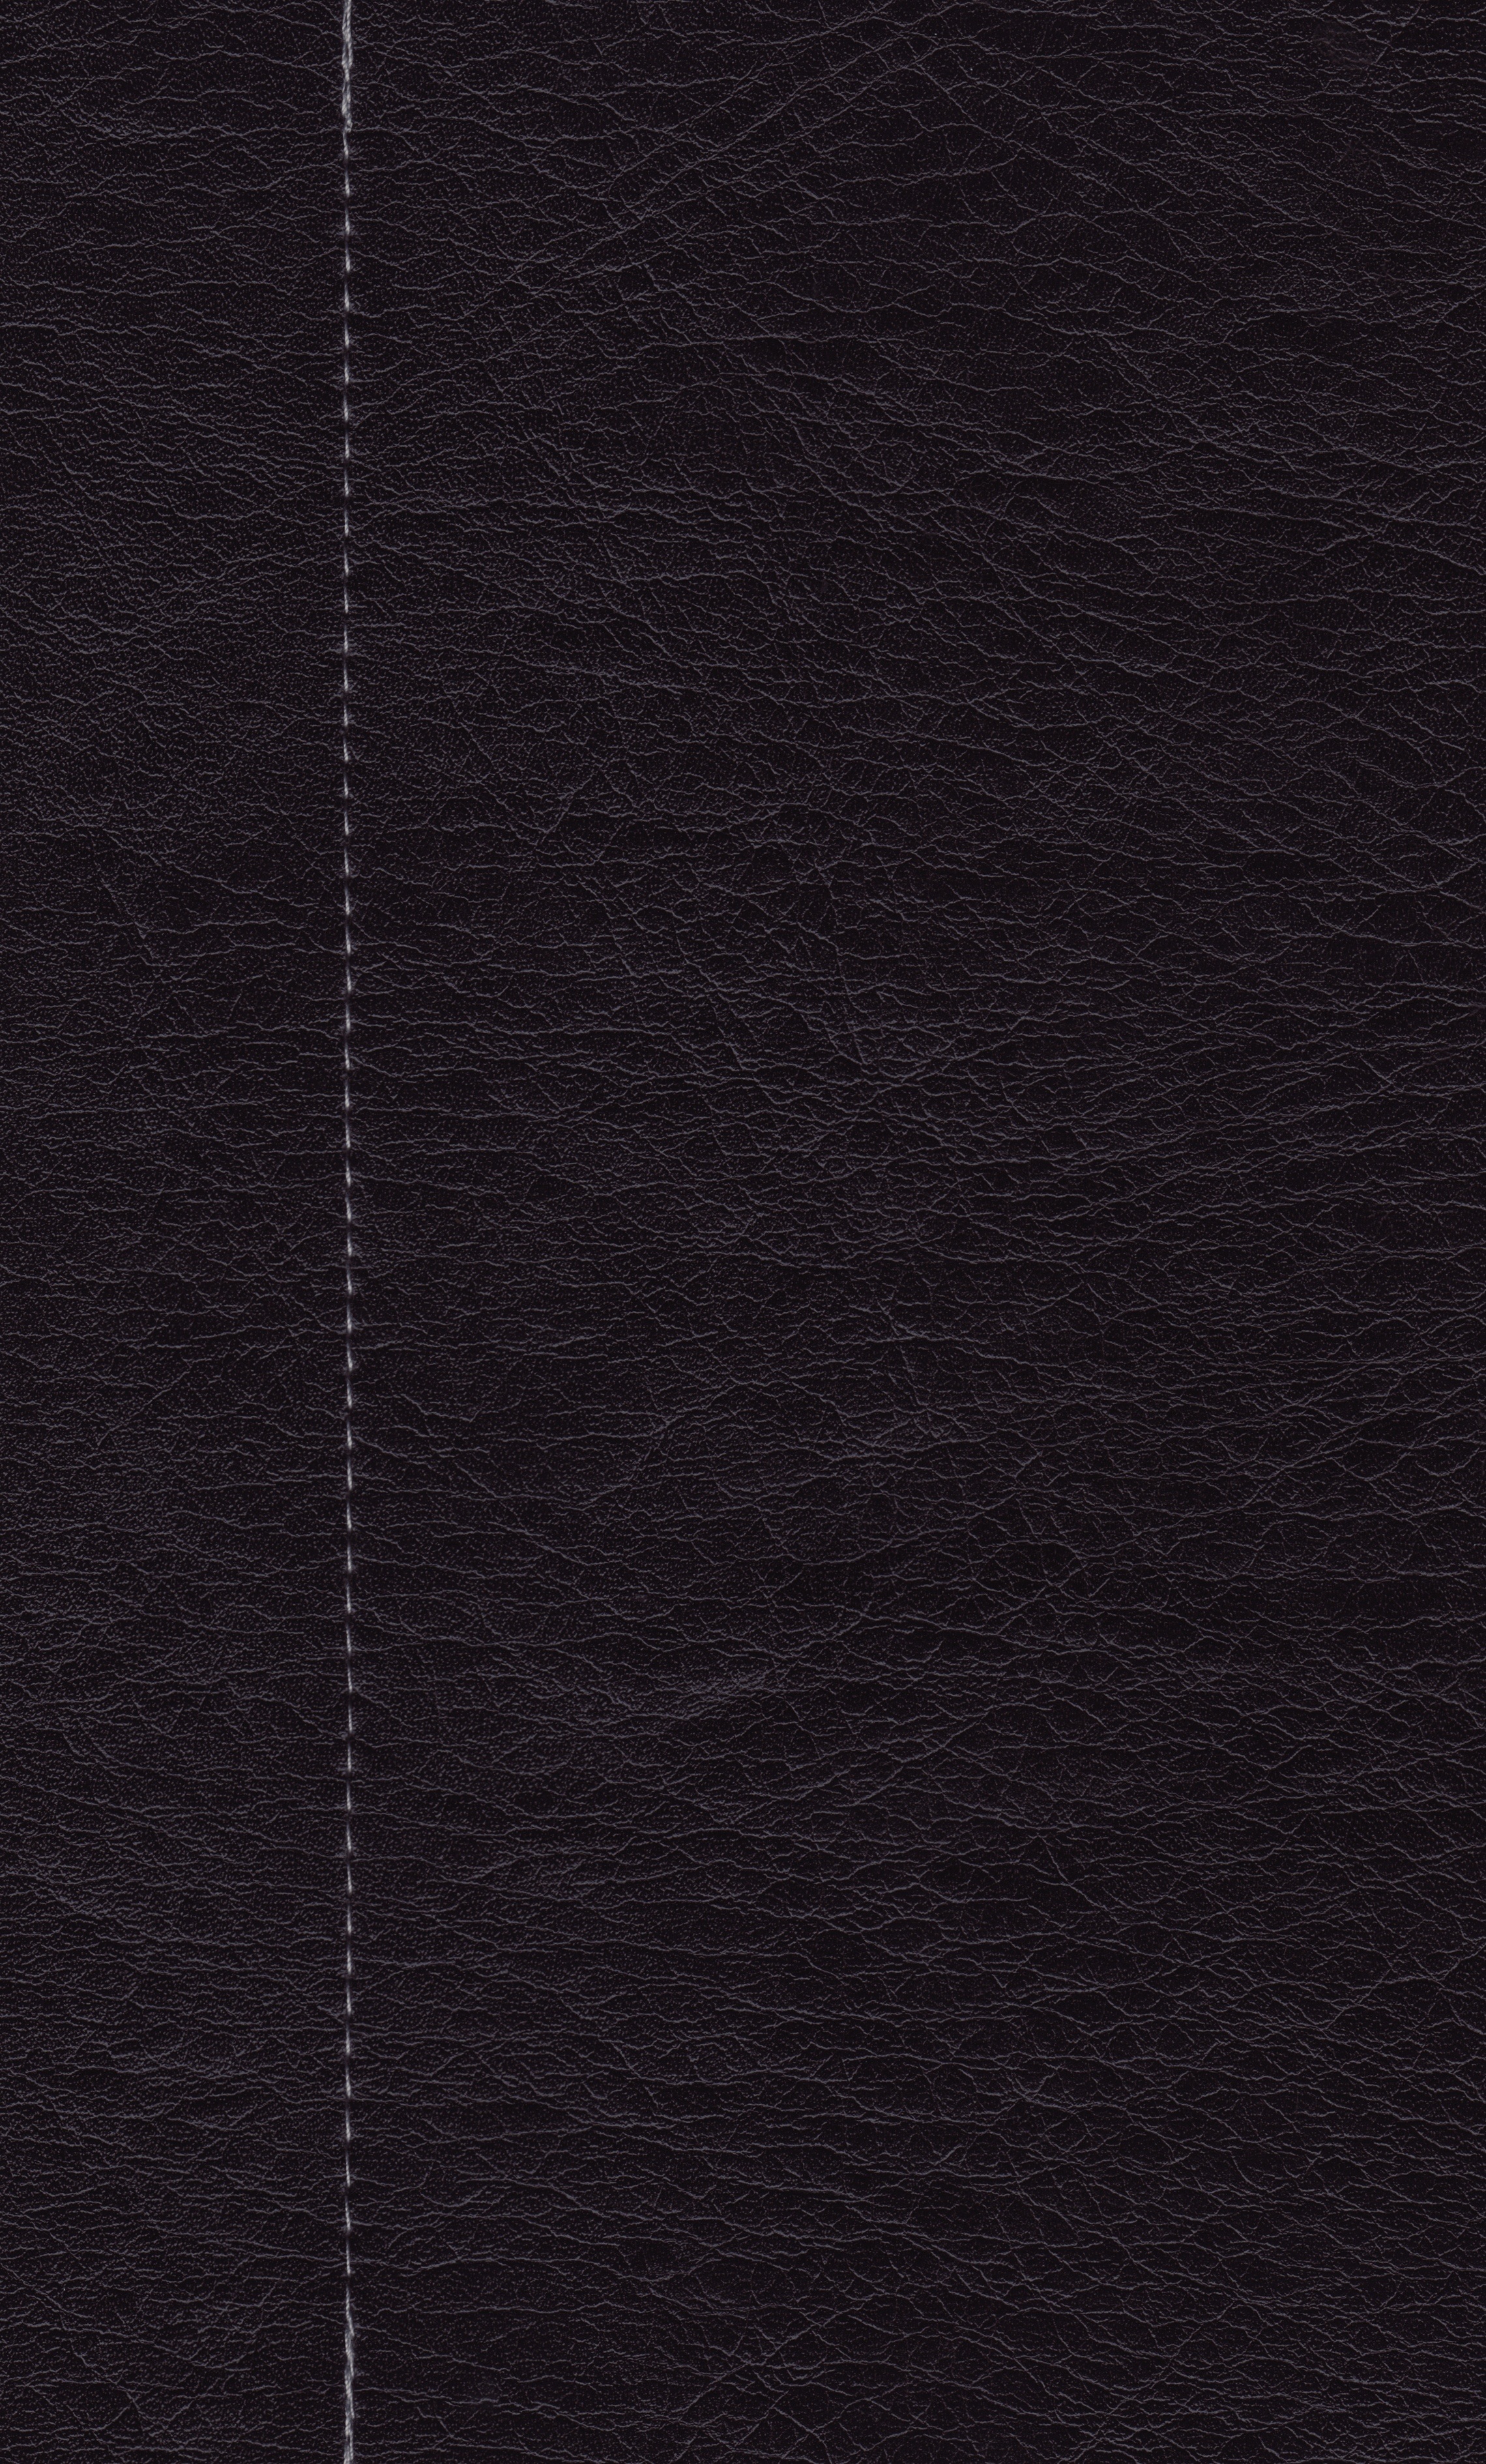
creative, leather, floor, dark, fur, pattern, high, natural, artistic, brown, artist, professional, clothing, black, furniture, decor, outerwear, wool, material, fabric, create, textile, art, background, creativity, design, skin, wallpaper, raw, area, textures, quality, rau, flooring, real feather